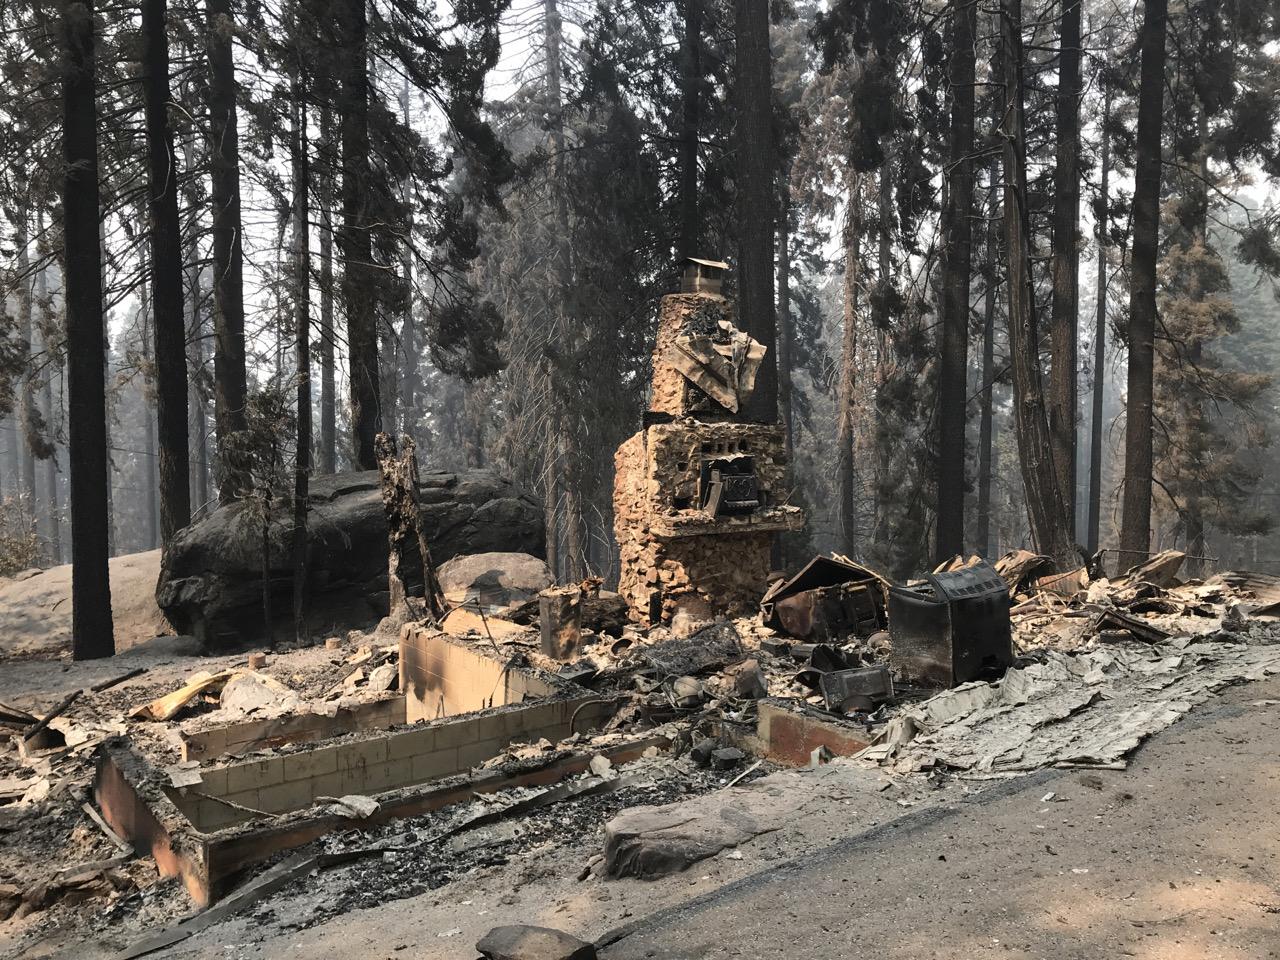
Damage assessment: destroyed